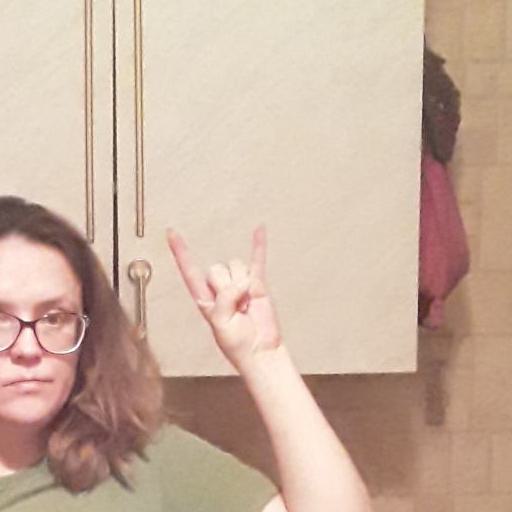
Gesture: rock